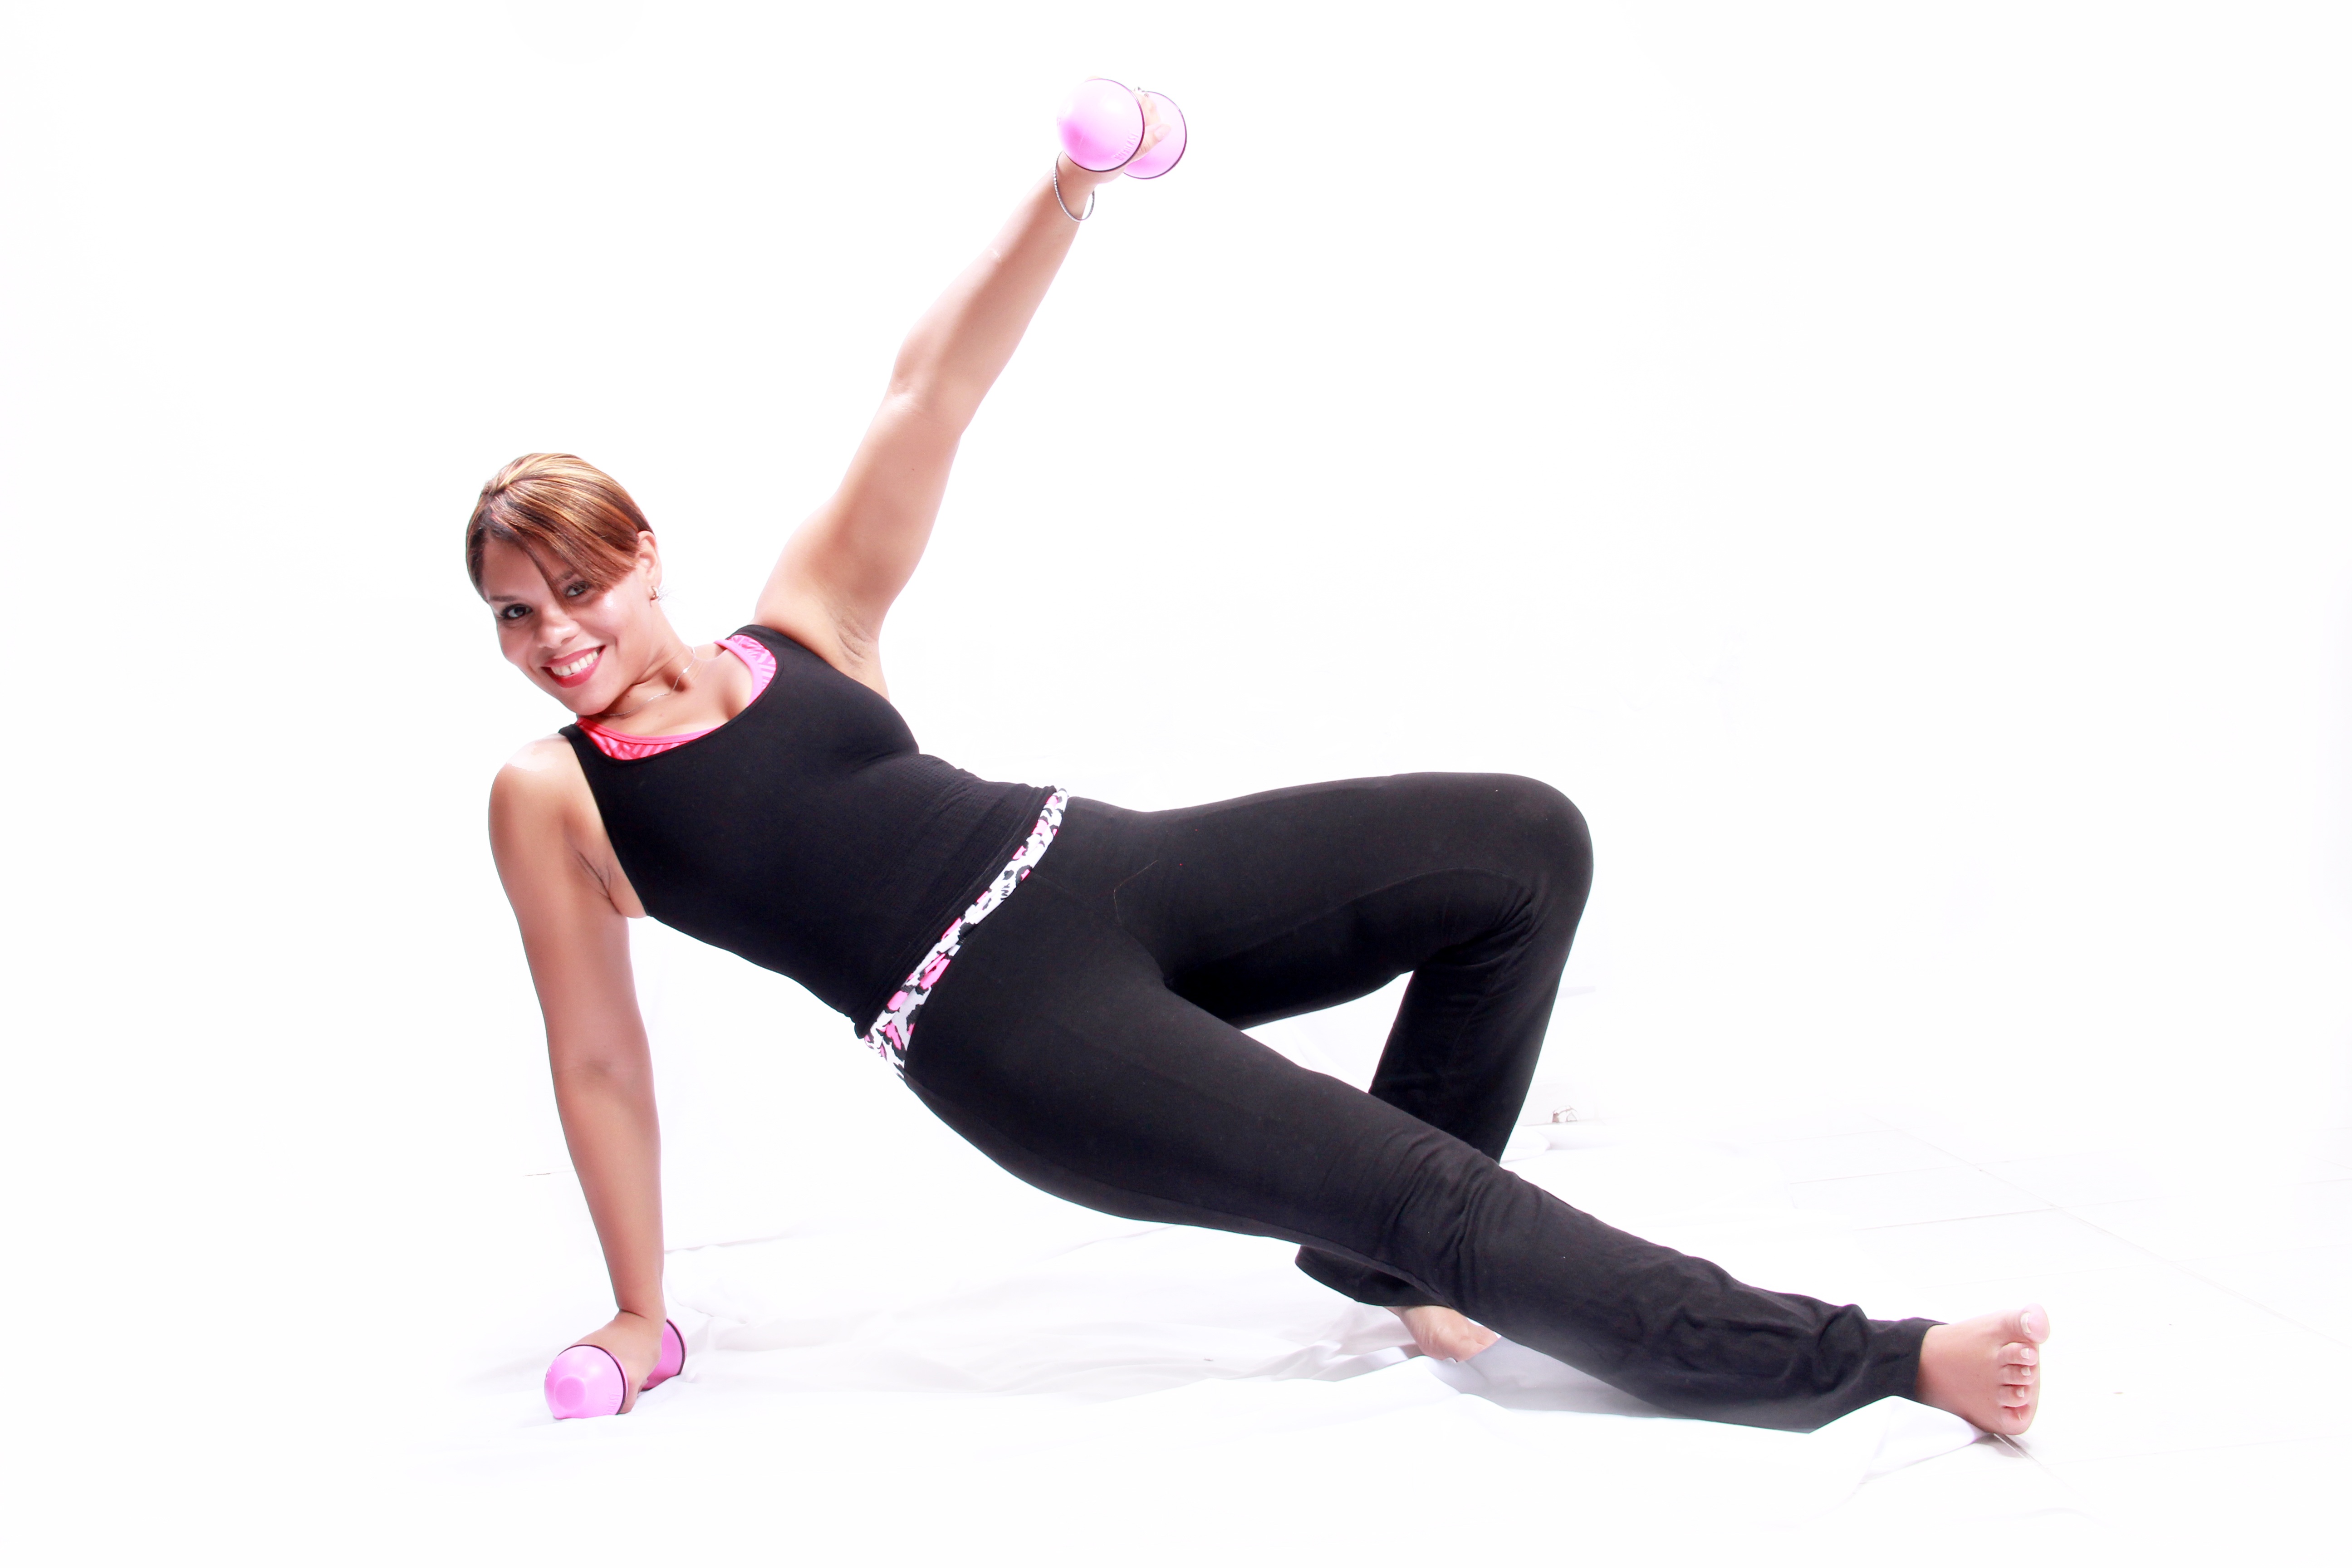
person, girl, white, round, running, leg, model, athletic, color, money, blue, freedom, playing, yellow, arm, smiling, gym, muscle, human body, laughing, family, figure, gold, happy, women, sports, silver, hot, thigh, weights, dumbbell, look, currency, yoga, funny, beauty, beautiful, mama, argentina, pretty, caribbean, smiles, strong, dominican republic, attractive, athlete, coins, brightness, erotic, alegre, physical exercise, blue and white, weight training, obverse, human positions, human action, modern dance, physical fitness